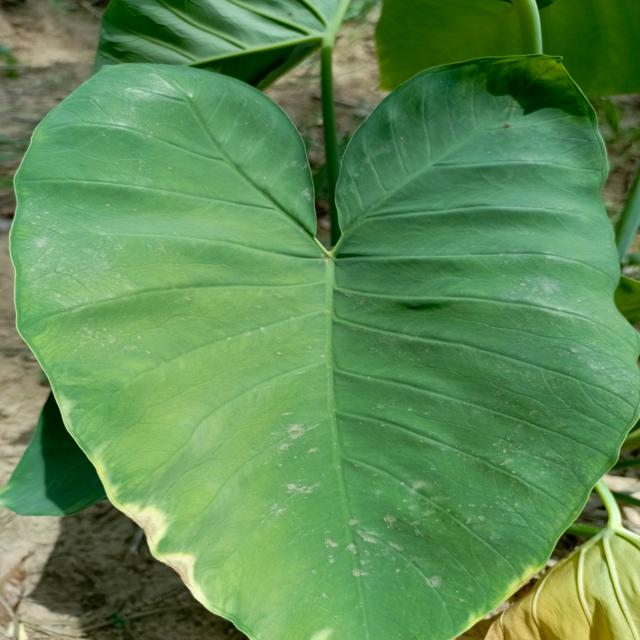
Label: Early_Blight